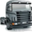
Label: truck